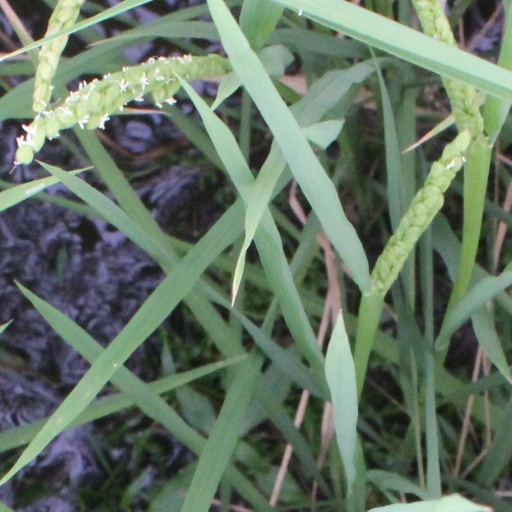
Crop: rice